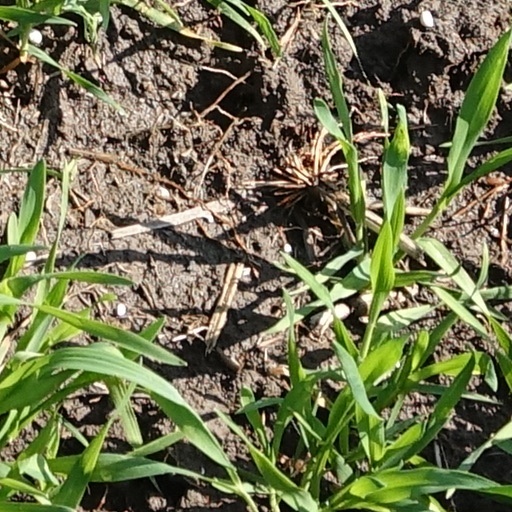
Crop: wheat